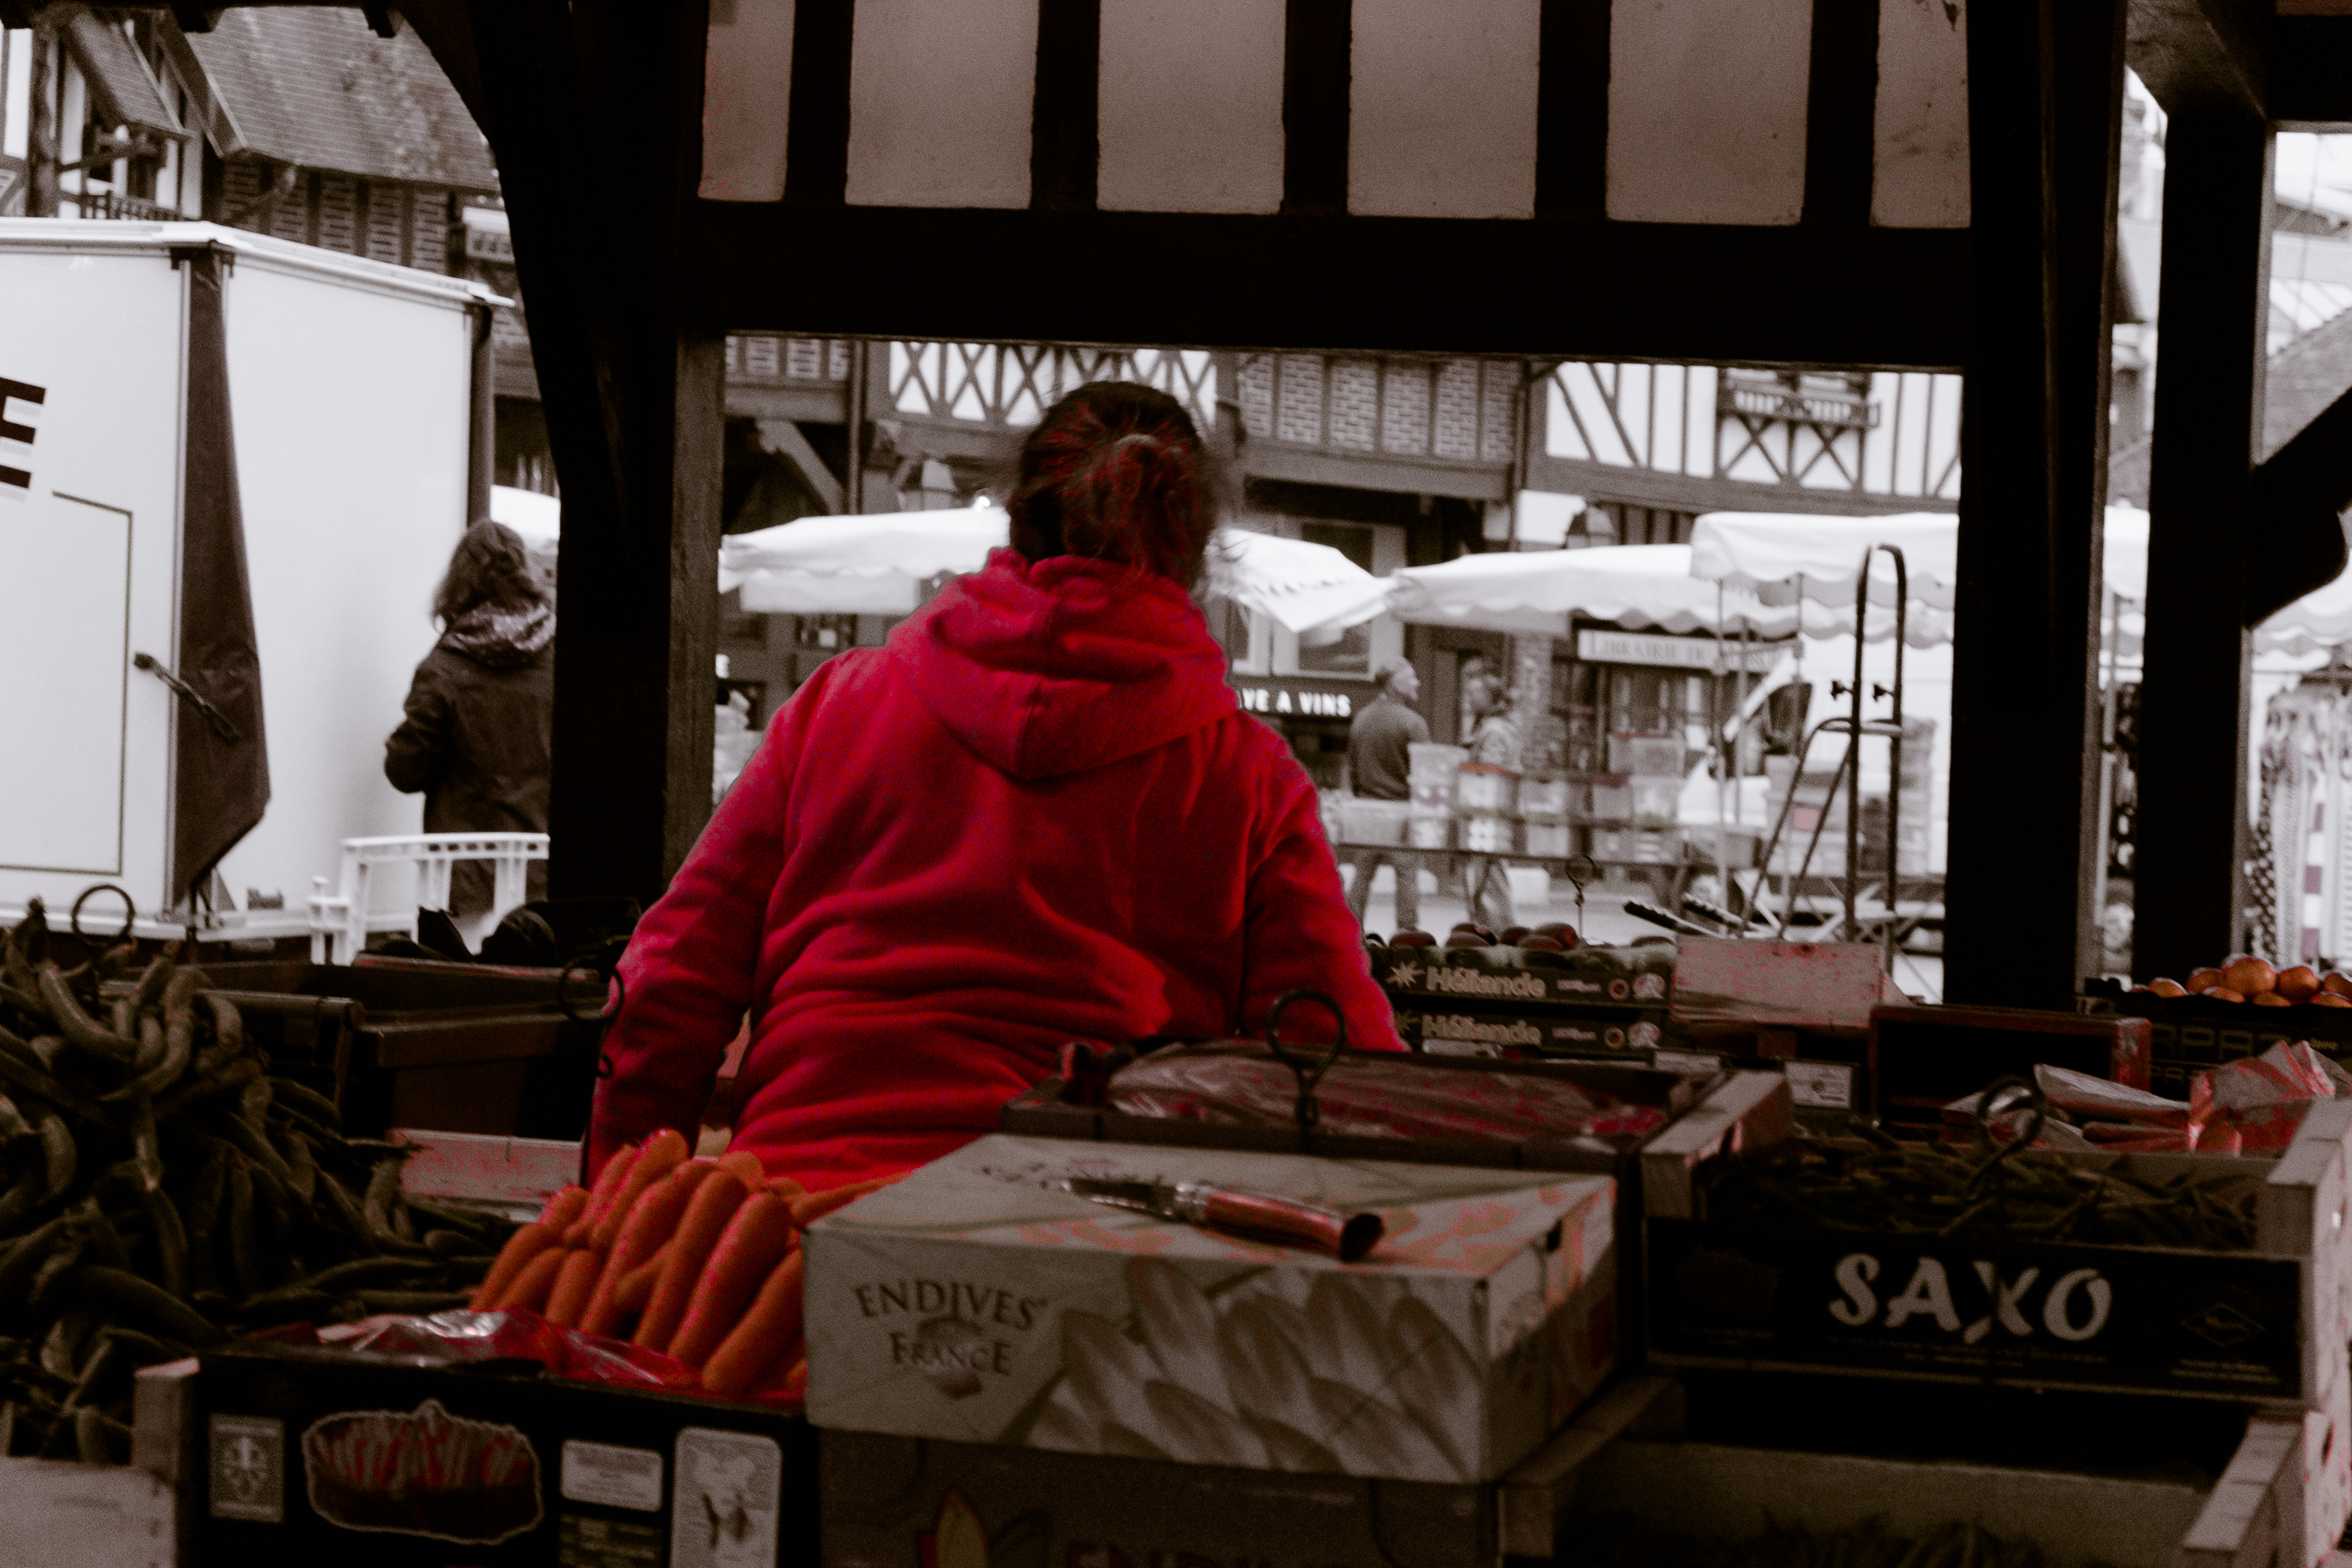
road, street, city, urban, travel, france, fujifilm, vendor, market, normandy, fuji, stphotographia, fujixt1, fujix, deauville